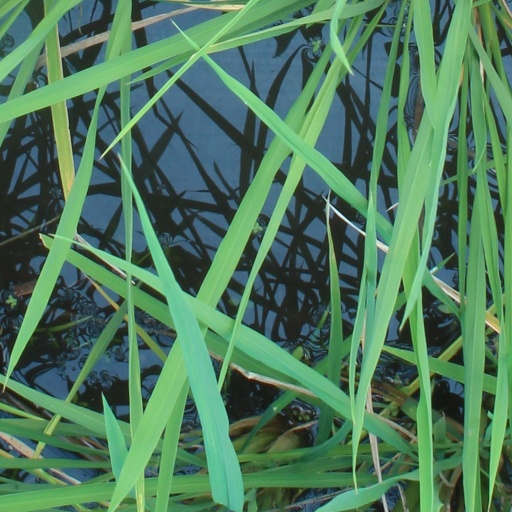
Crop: rice